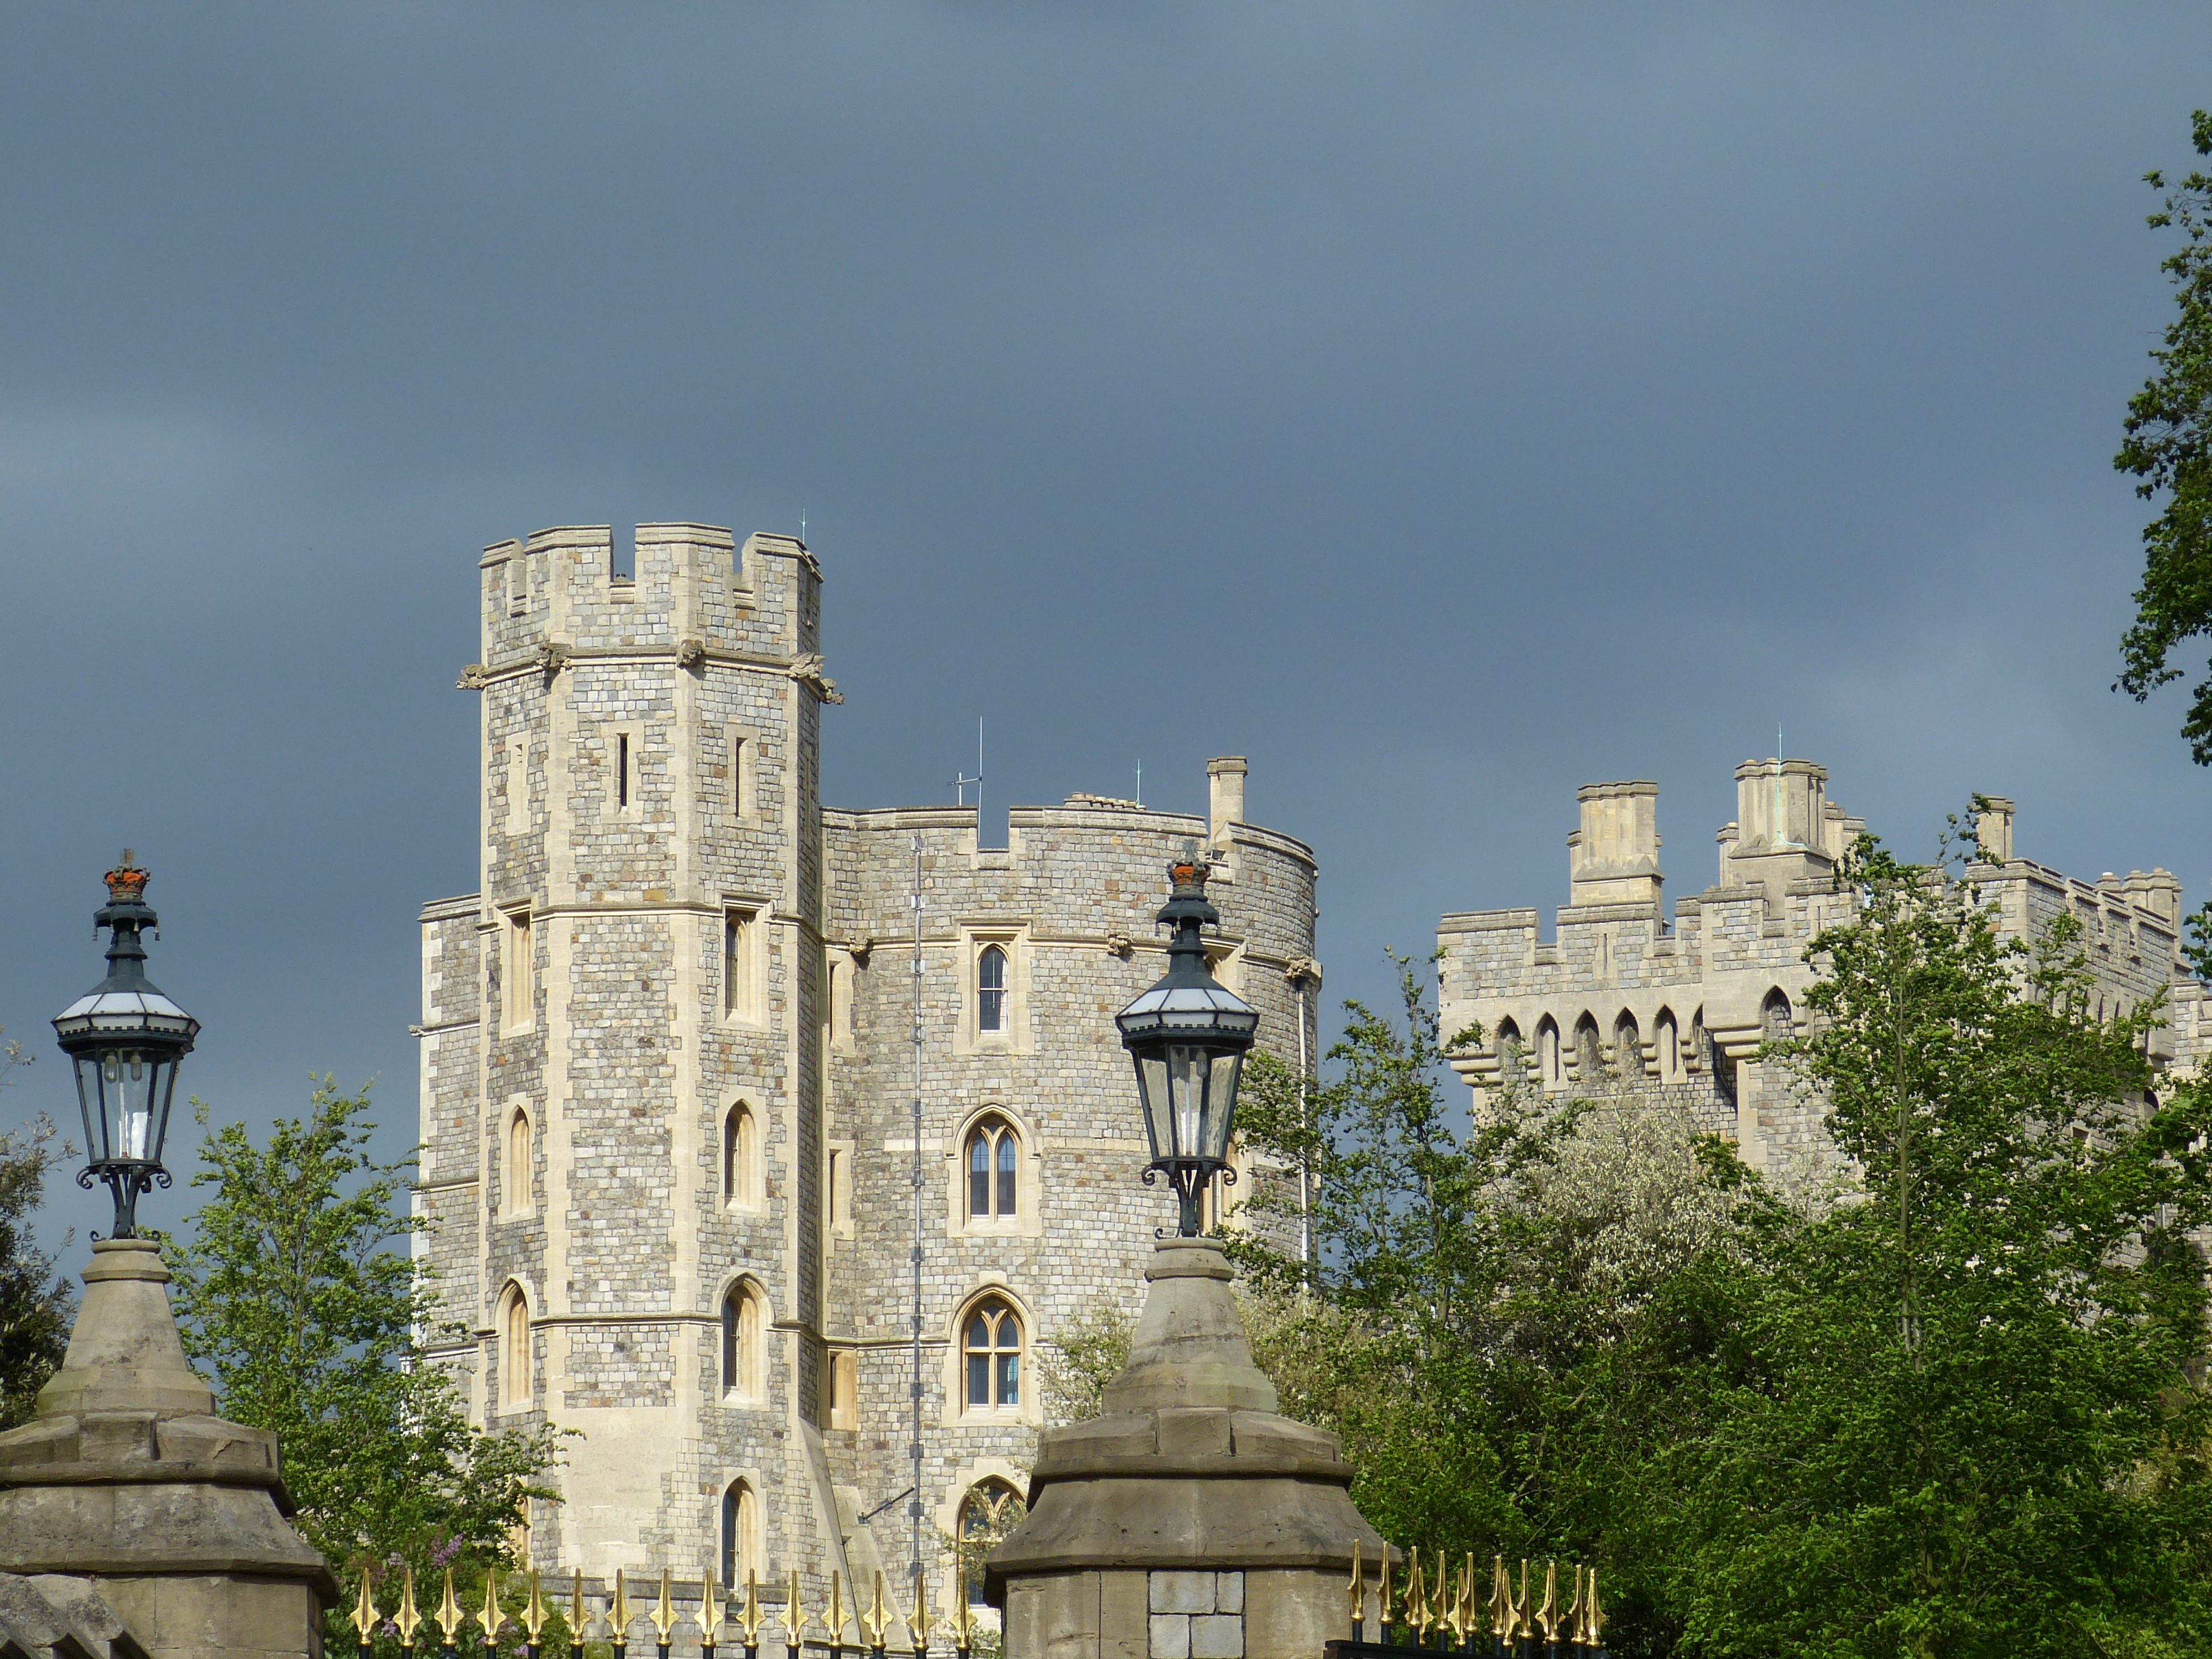
architecture, sky, town, building, chateau, cityscape, lantern, tower, castle, landmark, facade, lamp, england, london, fortress, ruins, middle ages, windsor, united kingdom, windsor castle